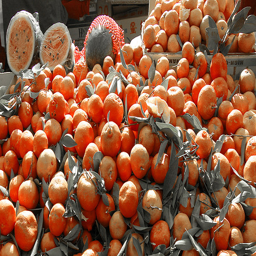
A fruit stand with piles of oranges and a few melons.
A pile of vegetables sitting under cut melons.
very many ripe fruits put together for sale
A large pile of many pieces of food.
a person that is a big pile of oranges